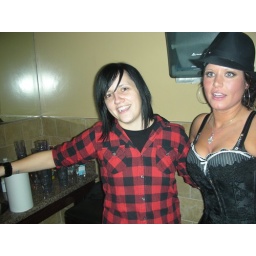
in bathroom with corsette girl